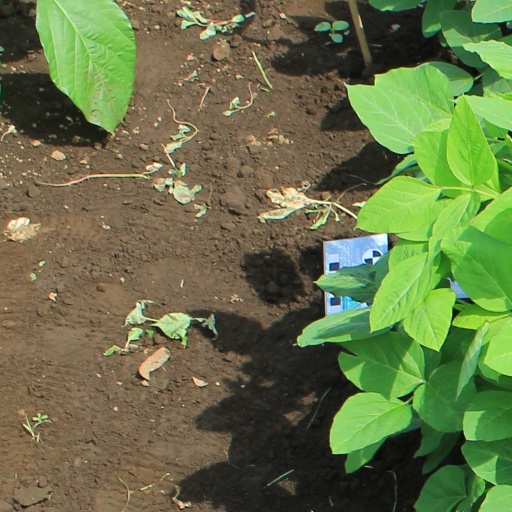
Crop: soybean